Stephen Fry (rugby union)

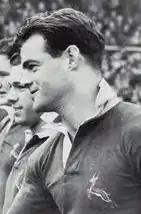
Fry before the England Match in 1952

Stephen Perry Fry (14 July 1924 – 29 June 2002) was a South African rugby union player, most often playing as a flanker. Fry played rugby for his home town of Somerset West and provincial rugby for Western Province. He won 13 caps for the South African national team (the Springboks), and captained the country in four matches against the British Lions.